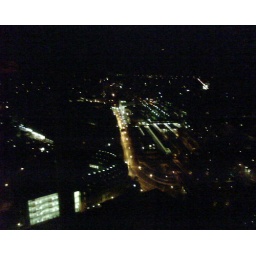
View from the red tower in Winterthur